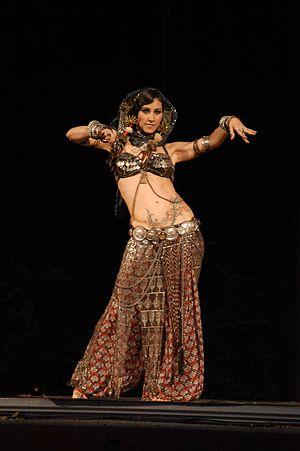
Rachel Brice, au Tribal Umrah Festival, Rennes août 2012
Rachel Brice, née le 15 juin 1972 à San Francisco, est une danseuse américaine de danse tribale fusion. Elle est la directrice artistique et la chorégraphe de la troupe nommée The Indigo Belly Dance Company qui pratique une forme dérivée de la danse orientale.